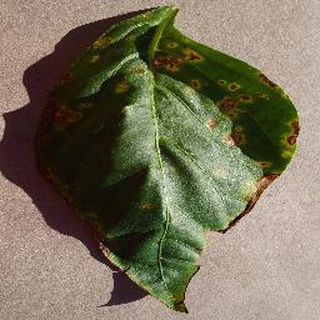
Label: bell_pepper_bacterial_spot